California Chamber Symphony

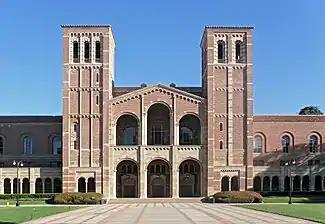
Royce Hall, UCLA, home of the orchestra

In 1958 the noted violinist and conductor Henri Temianka founded the Beverly Hills Concerts for Youth. Works such as ‘’Peter and the Wolf’’ and Saint-Saëns’ ‘’Carnival of the Animals’’ were performed, with celebrity participants including Ray Bradbury, Victor Borge, Hans Conreid, Peter Ustinov and Sam Jaffe donating their services as narrators. In Benjamin Britten’s opera ‘’Noye’s Fludde’’, children from the audience participated. The orchestra also gave special concerts at Juvenile Hall and for the disabled.